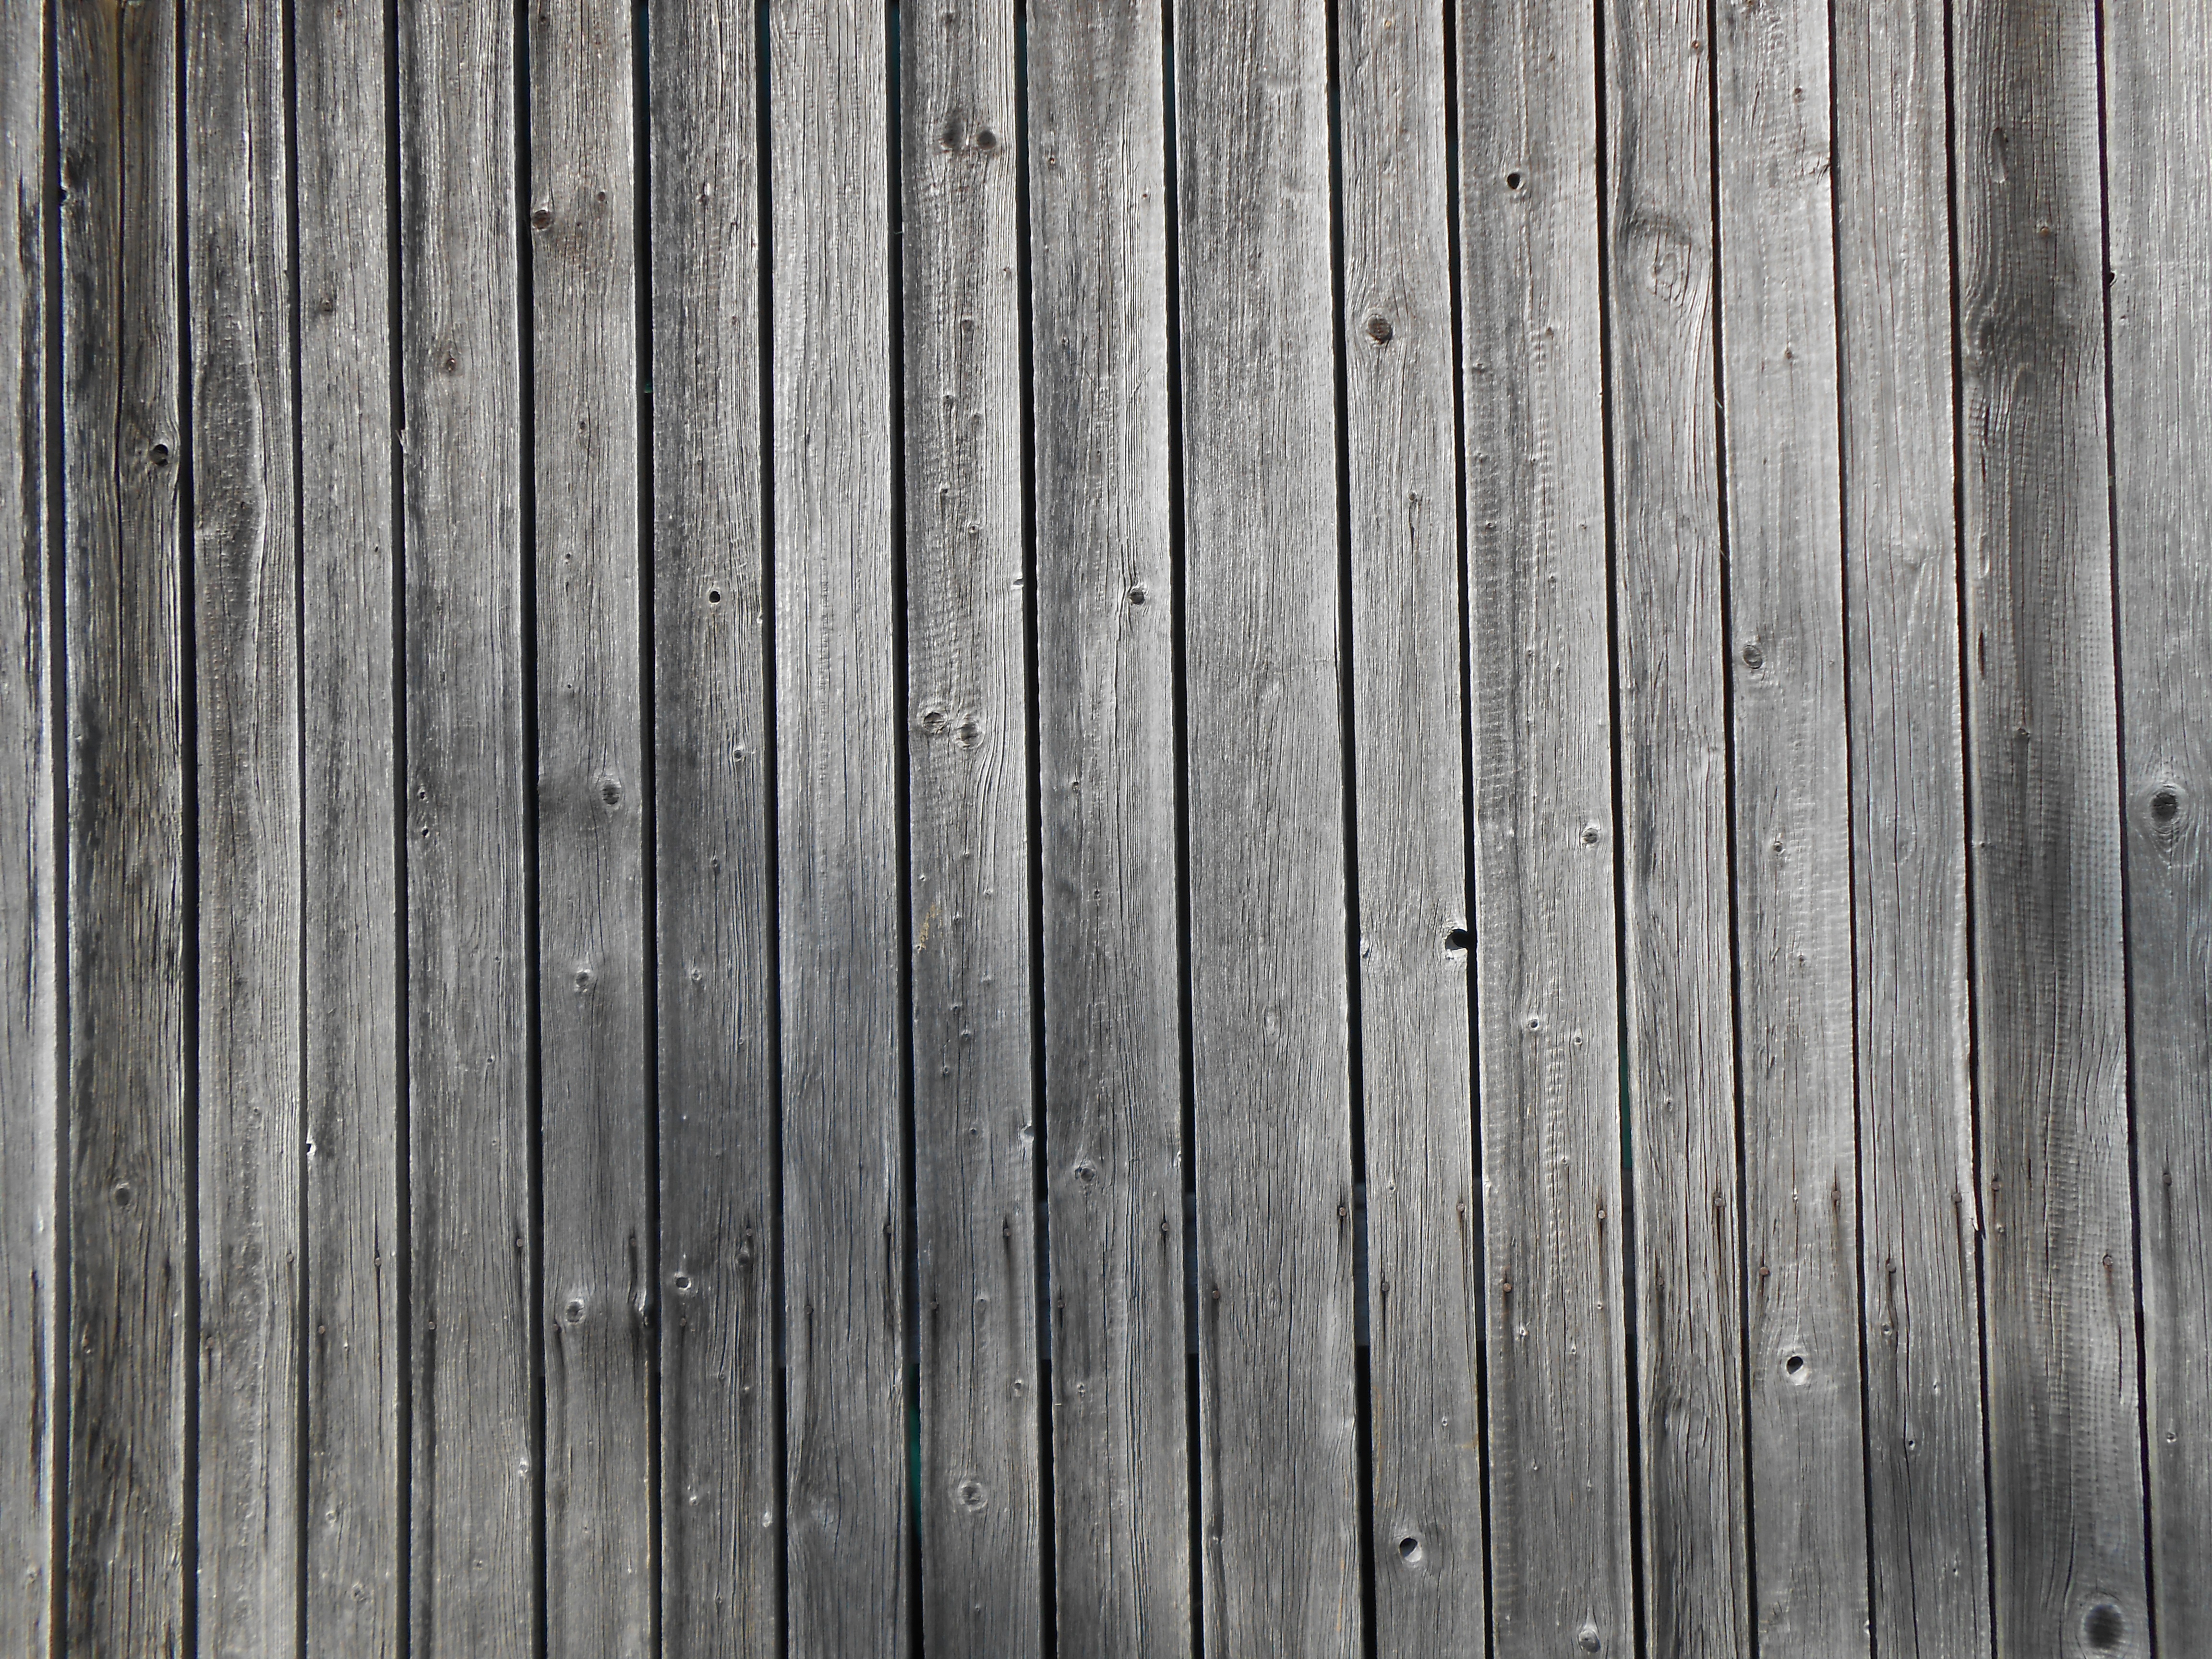
black and white, structure, wood, grain, texture, plank, floor, wall, line, monochrome, weathered, background, hardwood, boards, hauswand, wooden wall, wall boards, flooring, wood flooring, boards bridle, laminate flooring, wood stain